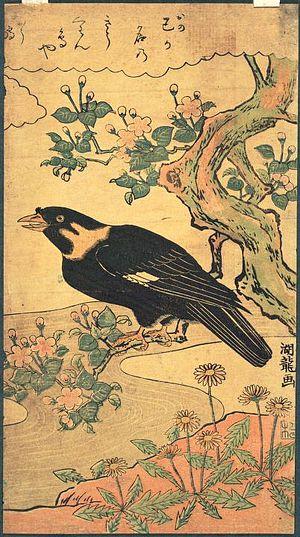
Isoda Koryusai était un peintre japonais d'estampe ukiyo-e, actif d'environ 1764 à 1788.